List of science fiction themes

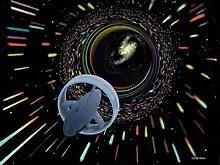
While science fiction stories have many themes, exploration and discovery in space is a recurring focus.

The following is a list of articles about recurring themes in science fiction.